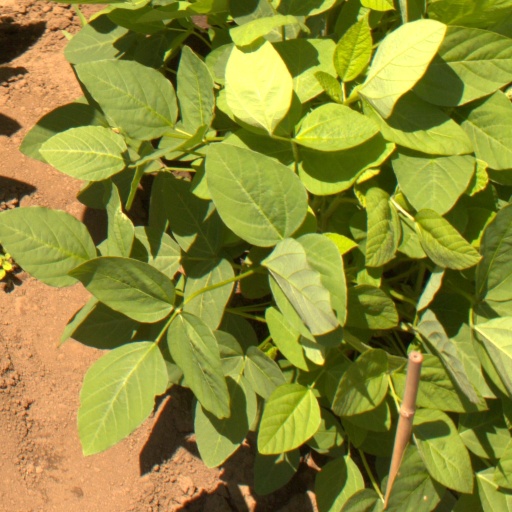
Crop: soybean